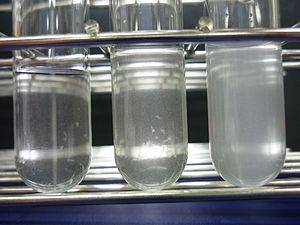
En microbiologie, les normes McFarland sont utilisées comme référence pour ajuster la turbidité des suspensions bactériennes pour que le nombre de bactéries se situe dans une gamme de concentrations donnée afin de normaliser les tests microbiens. Un exemple est le test de sensibilité aux antibiotiques par mesure de la concentration minimale inhibitrice qui est couramment utilisée en microbiologie médicale et en recherche. Au cours d'une expérimentation de résistance à un agent antimicrobien, si la suspension utilisée est trop concentrée ou trop diluée, un résultat erroné peut survenir.